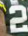
Number: 2